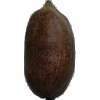
Label: nut_pecan